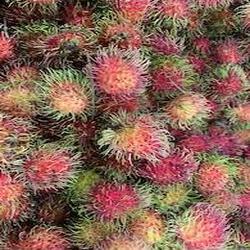
Label: Rambutan